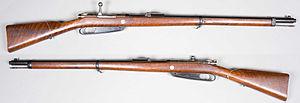
Le fusil à répétition Gewehr 1888 fut adopté en remplacement du Mauser 71/84. Il fut remplacé en 1898 par le Mauser Gewehr 98.C'est le premier fusil à tirer la 7,92 mm Mauser.